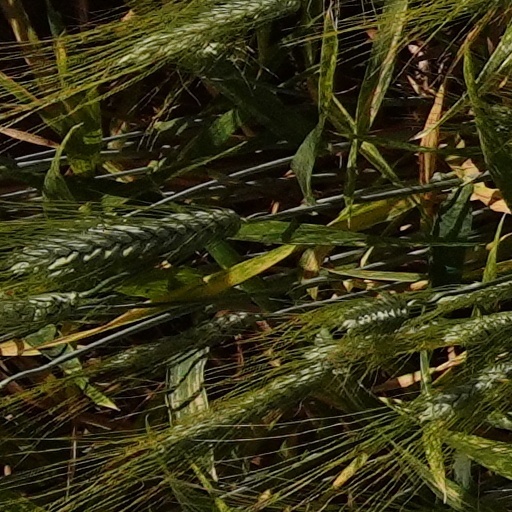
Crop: wheat